Toro Muerto

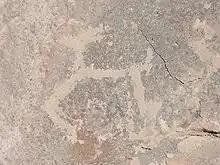
Petroglyph of a llama

Toro Muerto is a collection of ancient petroglyphs in the Peruvian coastal desert, found in the Castilla province in the region Arequipa in Peru. The site contains some 3000 volcanic rocks with petroglyphs dating back to the Wari culture, active from 500 to 1000 AD. The Wari were a Middle Horizon civilization that flourished in the south-central Andes and coastal area of modern-day Peru.